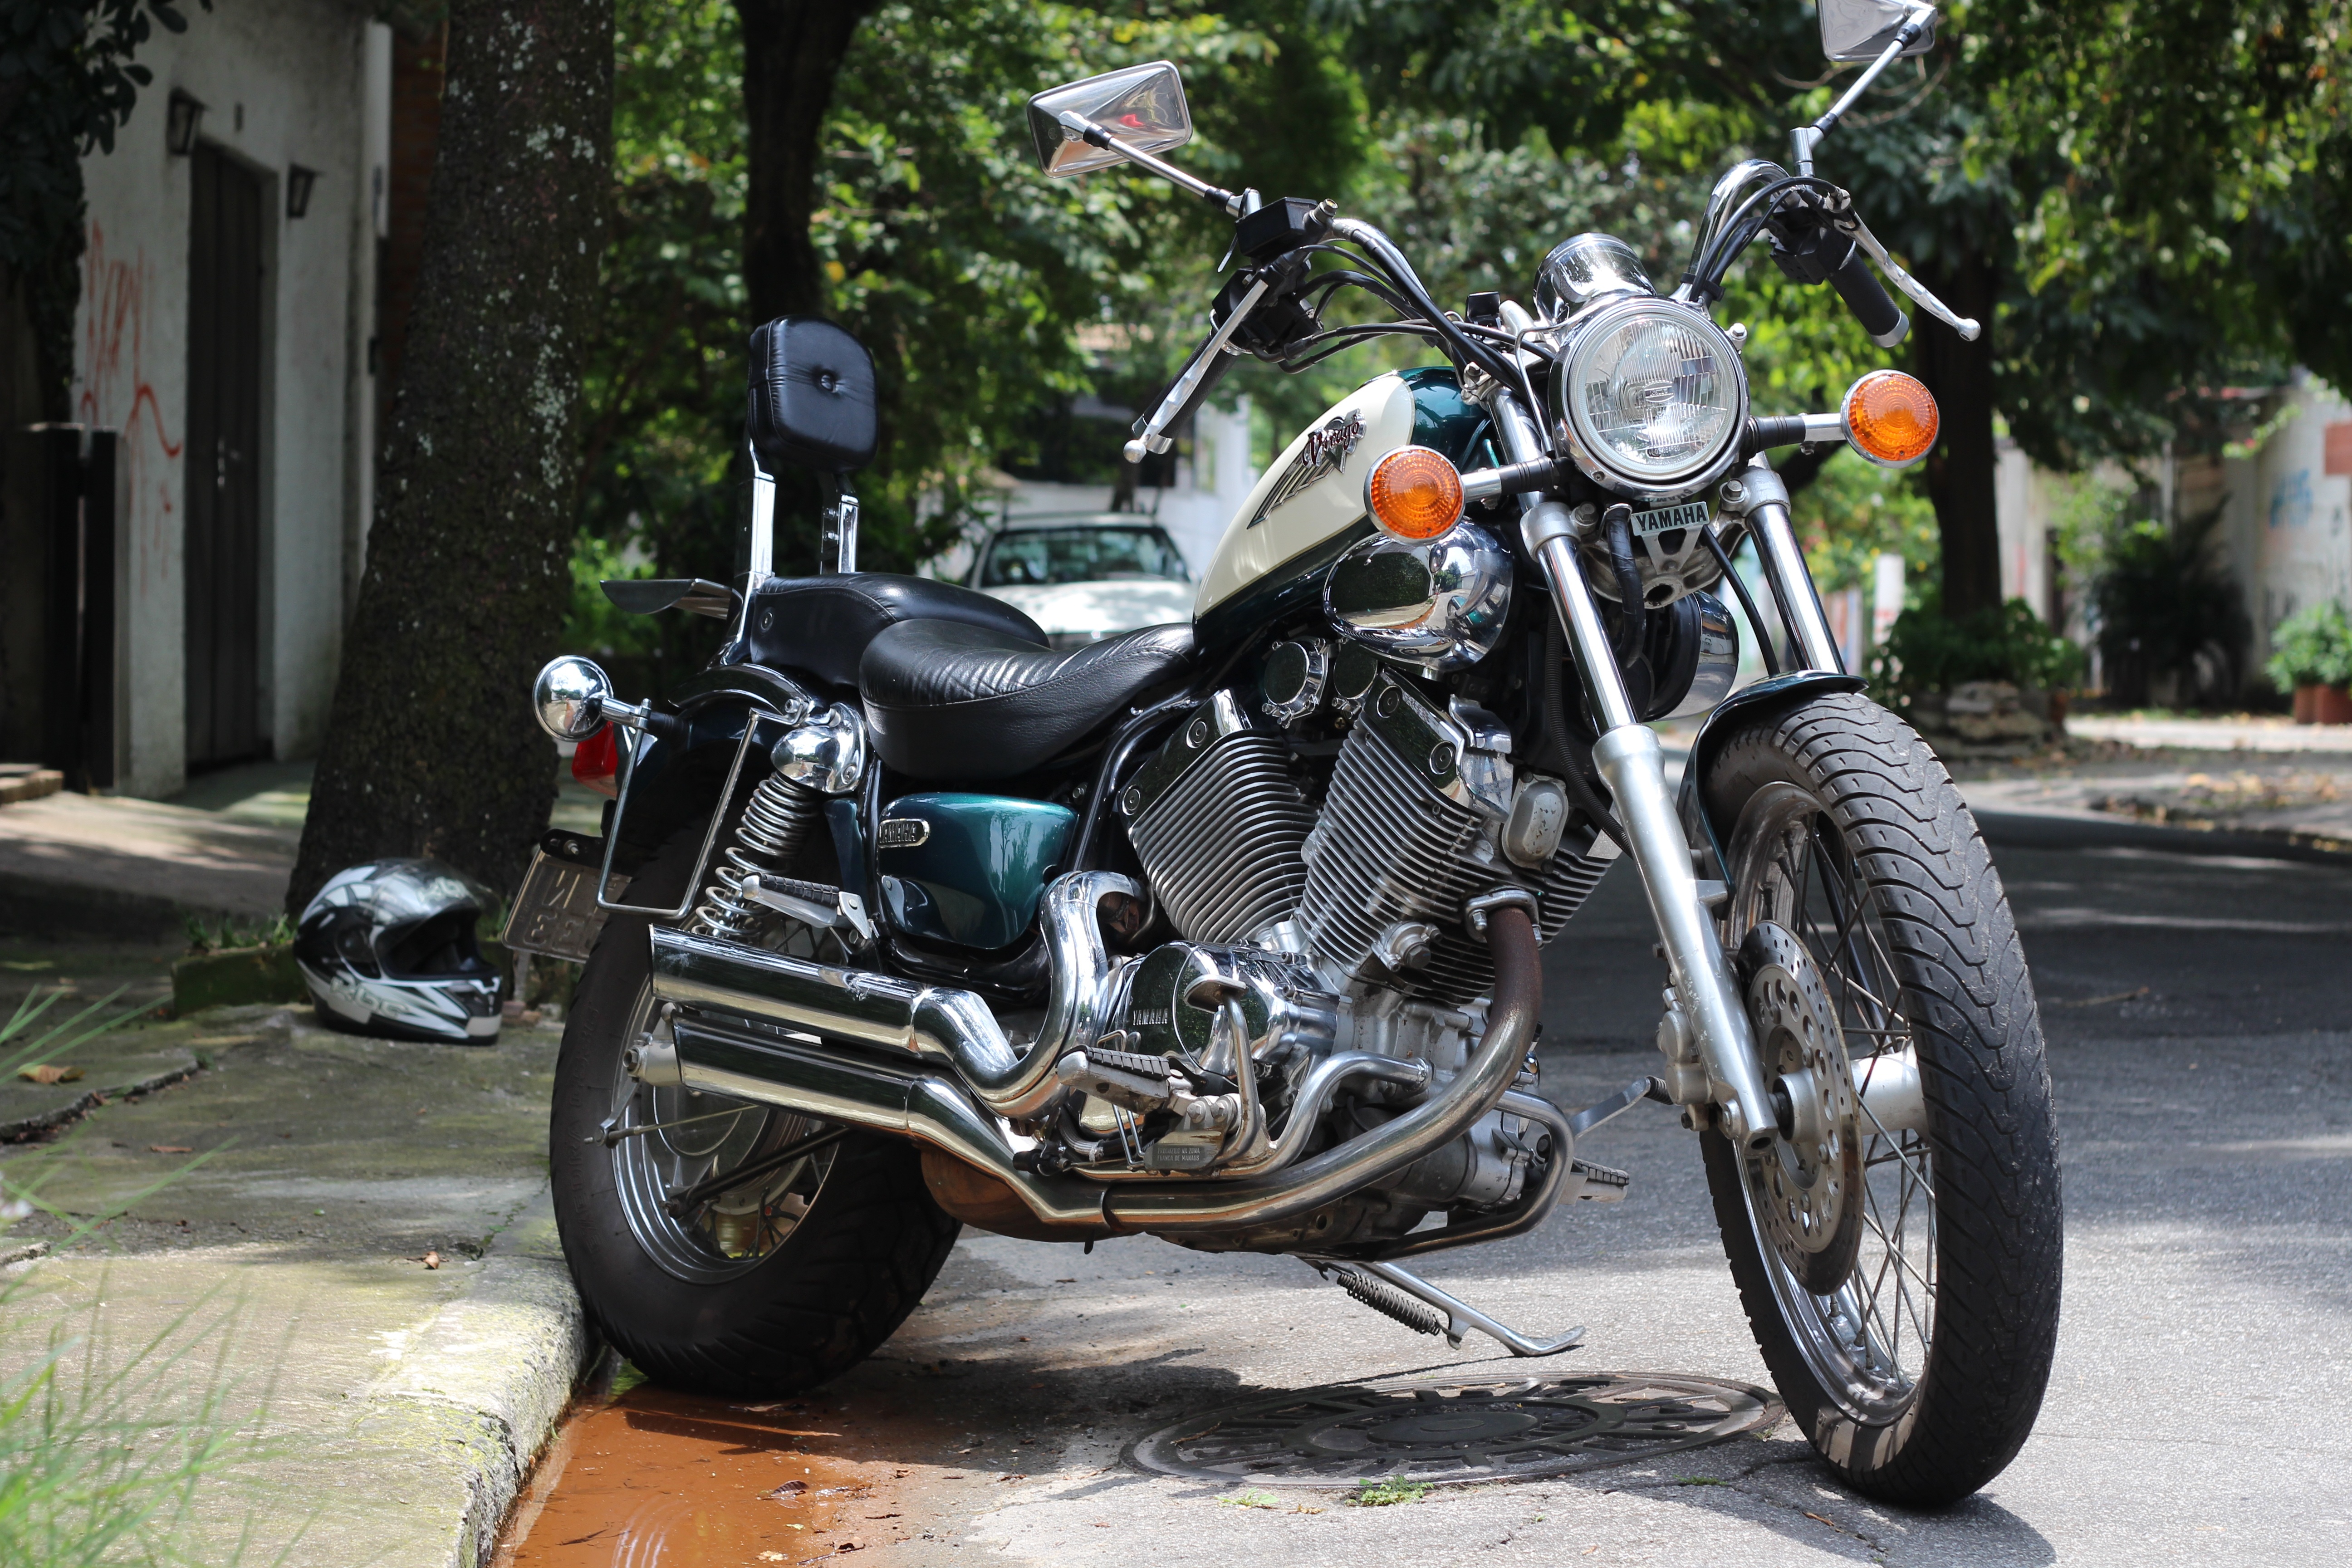
car, wheel, vehicle, motorcycle, yamaha, custom, chopper, cruiser, motorcycling, land vehicle, virago, estradeira, automobile make